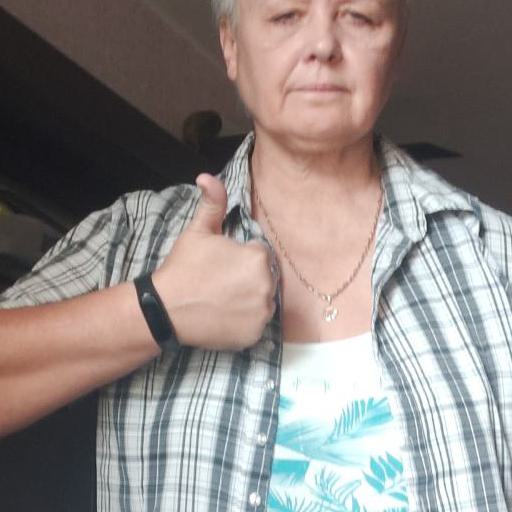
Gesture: like